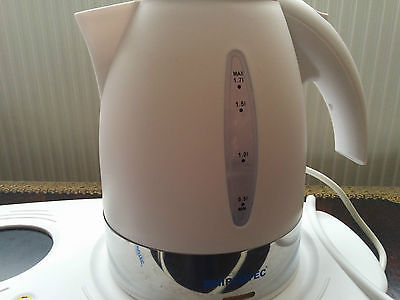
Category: kettle